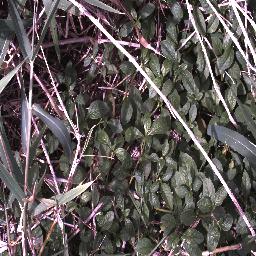
Label: negative